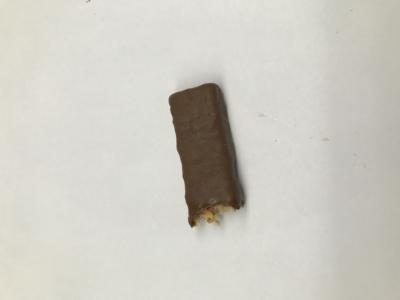
Label: generalcompost